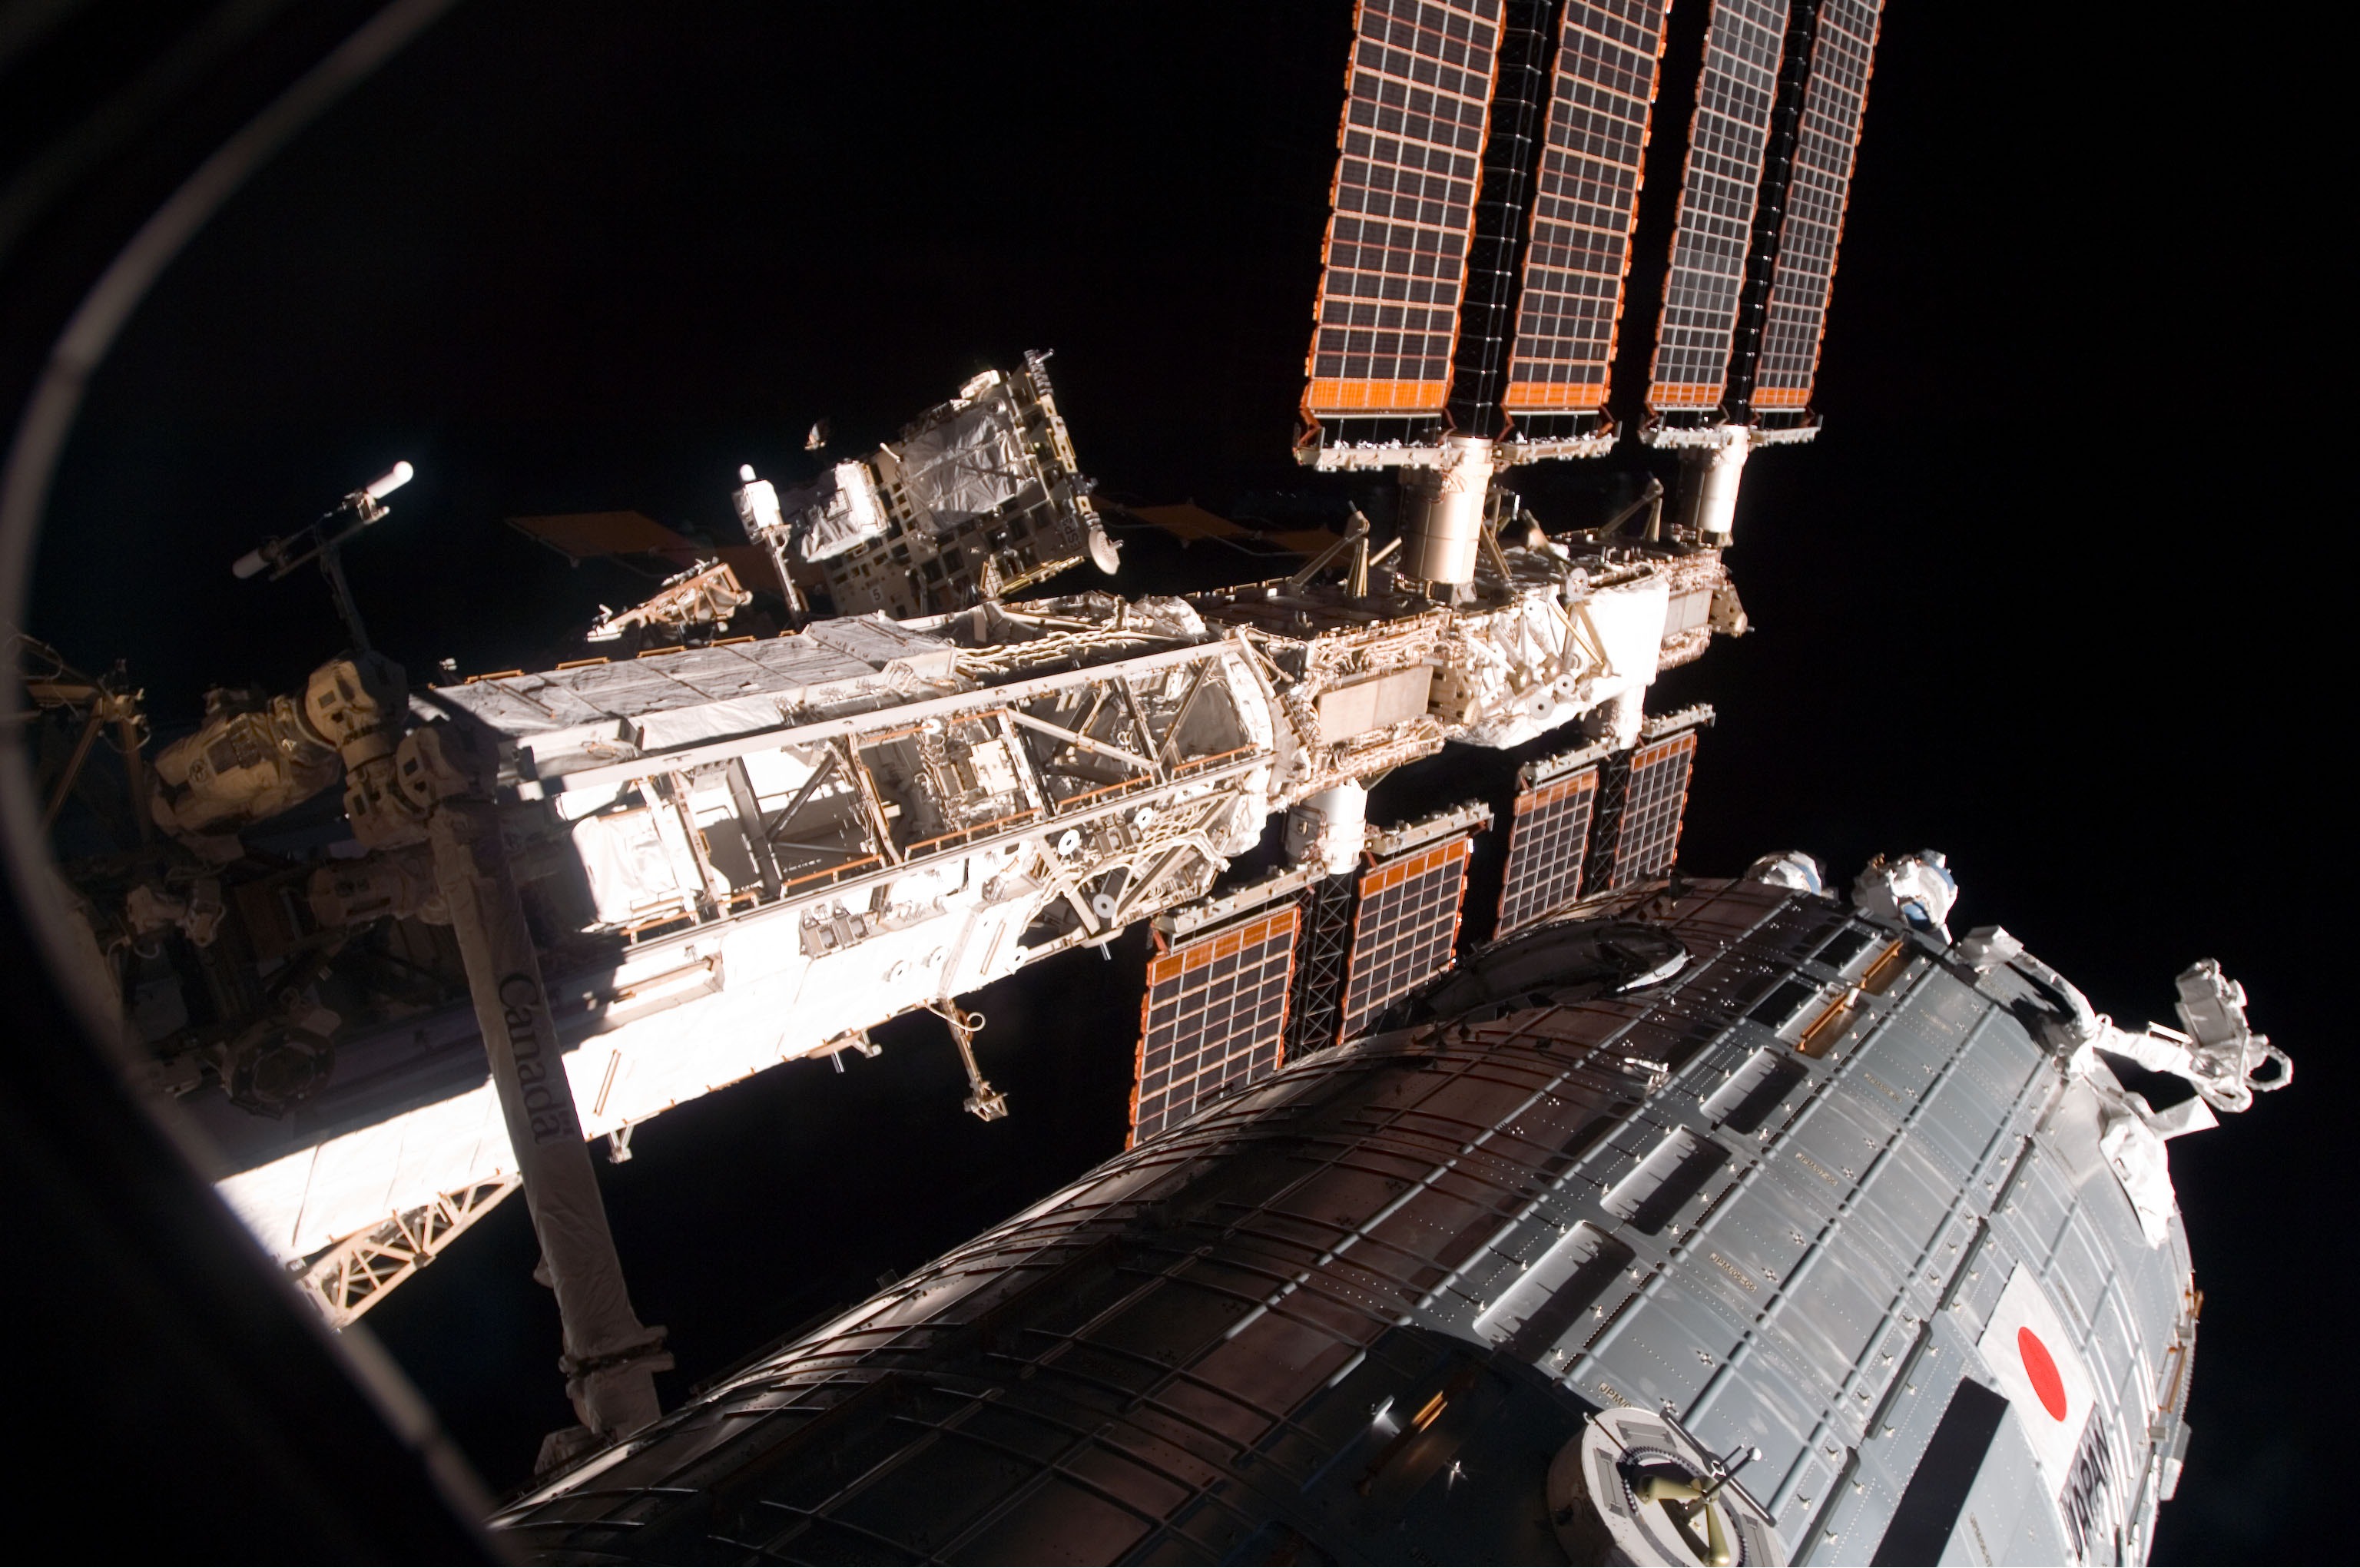
architecture, sky, technology, vehicle, space, outside, science, international, japanese, universe, screenshot, space travel, space station